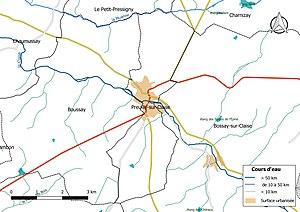
Carte du réseau hydrographique de la commune de fr:Preuilly-sur-Claise (France).
Preuilly-sur-Claise est une commune française du département d'Indre-et-Loire, en région Centre-Val de Loire.